Augusta Civic Center

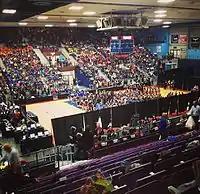
State Cheering Competition Awards 2015

The Center hosts concerts and sporting events such as basketball, cheerleading, dance, boxing, fencing, and wrestling The center is used for high school, collegial and youth competitions and games, most notably the Maine State High School Basketball tournament each February. The Center is used mostly by colleges such as University of Maine, University of Maine at Augusta, Central Maine Community College and many other local schools.